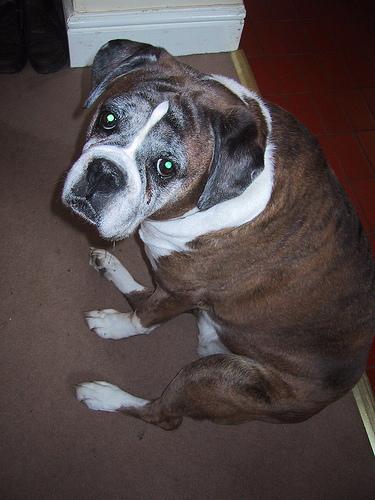
Breed: boxer